Answer in natural language. Is blue threeseater sofa (marked A) behind Television (marked B)? Choose between the following options: yes or no
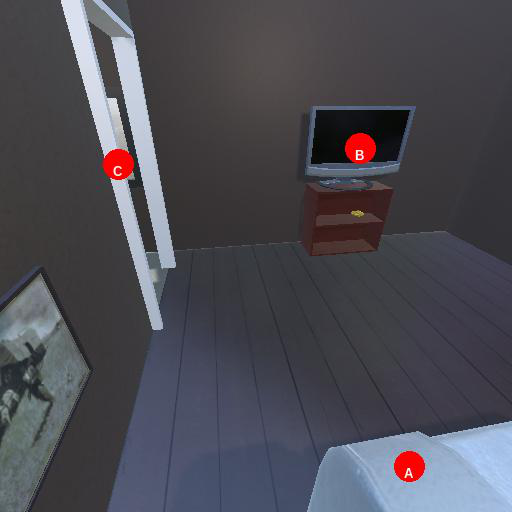
<answer>no</answer>